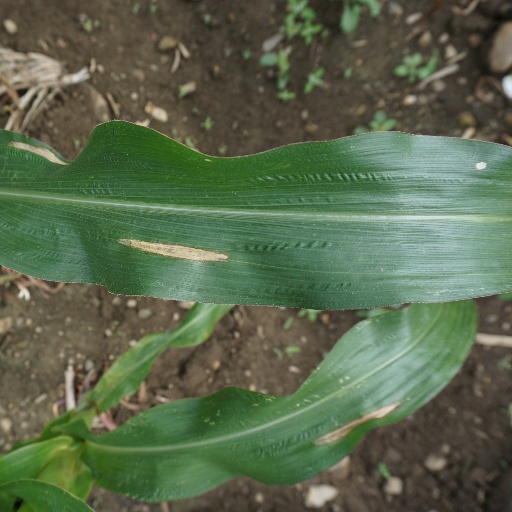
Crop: maize; corn